New Providence School Gymnasium

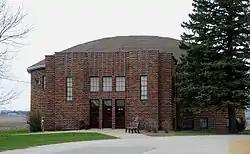

The New Providence School Gymnasium, also known as the New Providence Roundhouse, is a historic building located in New Providence, Iowa, United States. The gym was built between 1935 and 1936 as a Public Works Administration (PWA) project. It was one of 32 PWA school buildings designed by the Des Moines architectural firm of Keffer-Jones, and built by J.E. Lovejoy Construction Company, also of Des Moines. The most notable feature of the building is that it is round, and it is believed that it is the first round building that was built specifically as a gymnasium in the state of Iowa. The building hosted many basketball tournaments, and was used for graduation exercises, sporting, musical, dramatic, and community events. It was part of the local school for 50 years, and it is now used as a community center. The building was listed on the National Register of Historic Places in 1996.